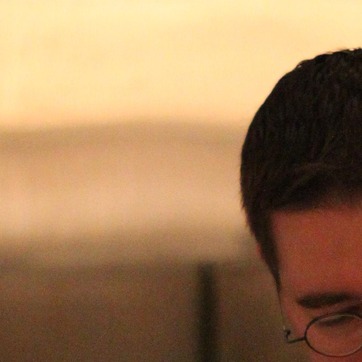
Material: metal